Teefa in Trouble

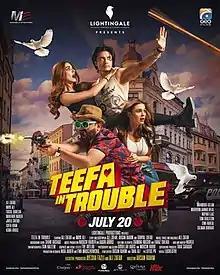
Film poster

Teefa in Trouble is a 2018 Pakistani romantic action comedy film. The film is the directorial debut of Ahsan Rahim, who was previously known for directing music videos and television commercials, under his Tadpole Films banner. It stars Ali Zafar, Abdullah Solangi and Maya Ali, who also made their Pakistani film debuts. It is also the debut film under Zafar's banner Lightingale Productions.